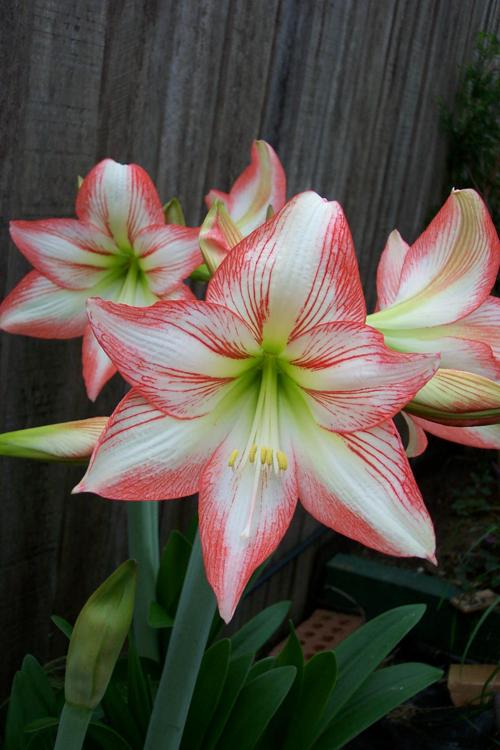
Label: hippeastrum